Joshua Atherton

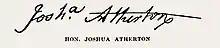
Signature of Joshua Atherton, lawyer and politician

He was the son of Col. Peter Atherton and Experience Wright. He was named after his grandfather; Joshua Atherton (b. May 13, 1656, d. 1721) a soldier in King Philip's War, under Captain Daniel Henchman (1623-1685) of Boston, who settled at Still River, Massachusetts in 1687, then part of Lancaster, Massachusetts and became a farmer and a tanner.